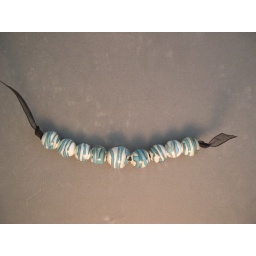
Encased in clear glass